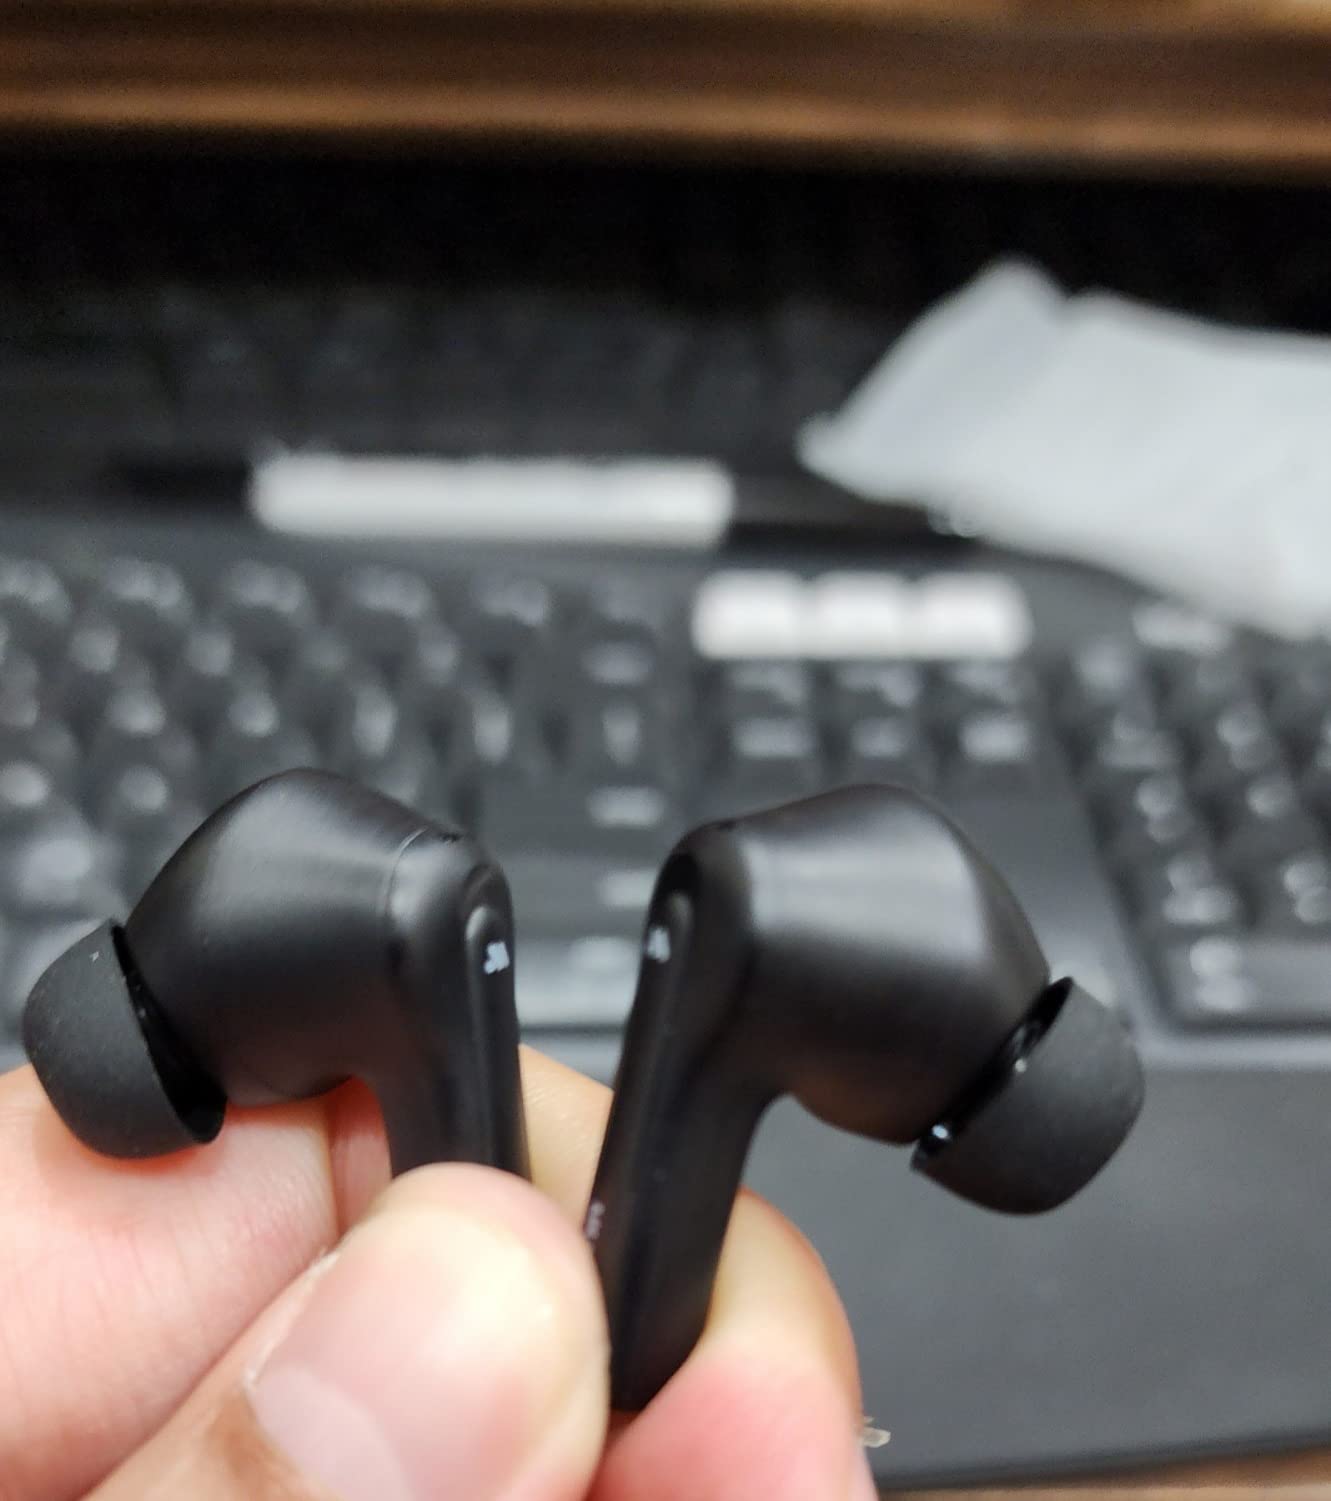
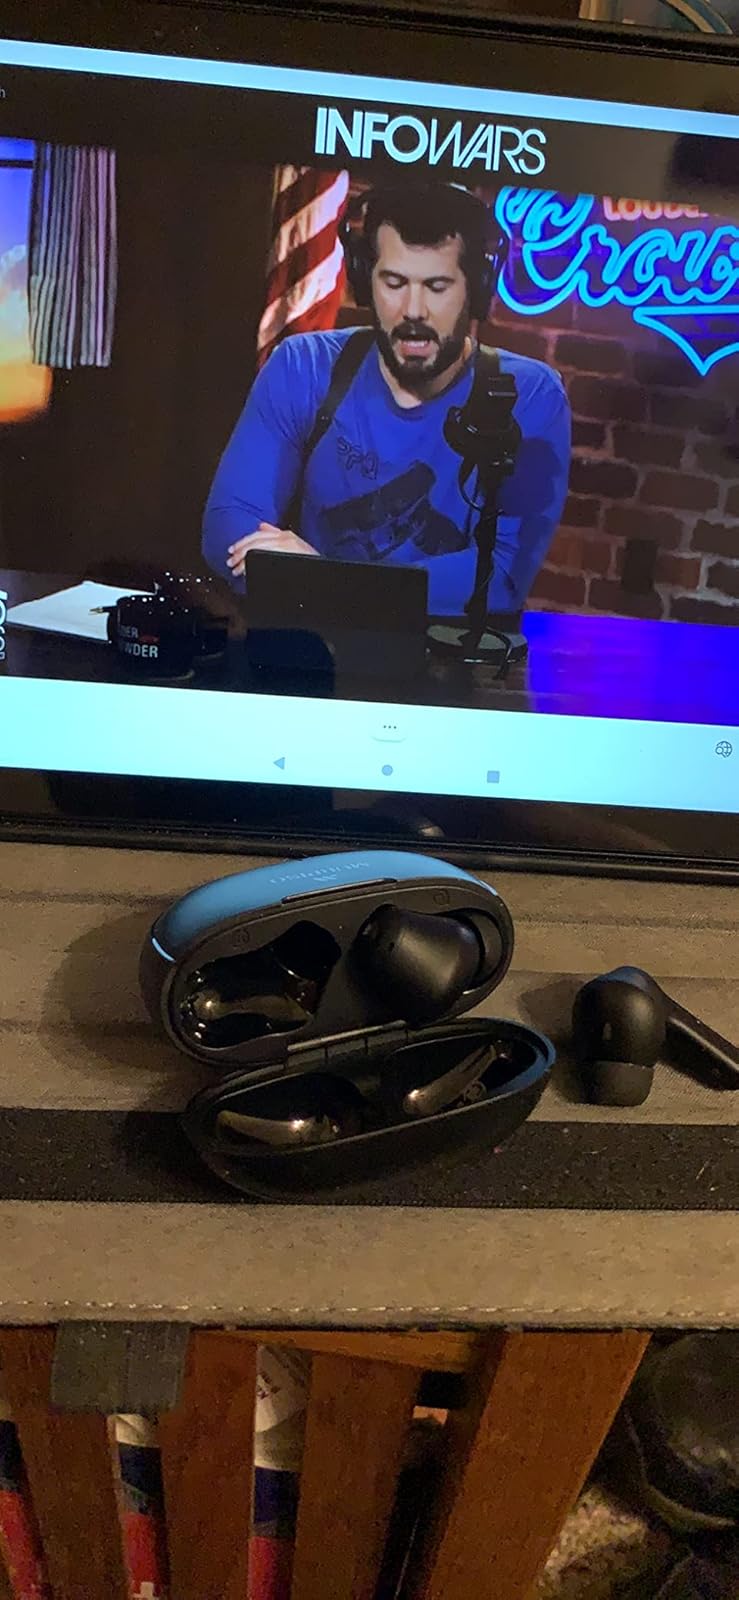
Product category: earbuds
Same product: yes